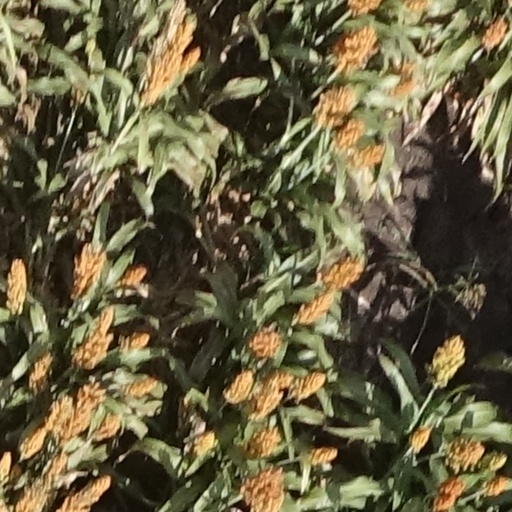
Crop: sorghum